Maria Prusakova (politician)

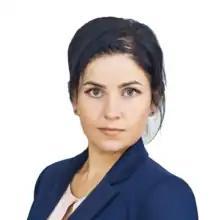
Prusakova in 2021

Maria Nikolayevna Prusakova (born 4 September 1983) is a Russian politician, who serves as a member of the State Duma since 2021.